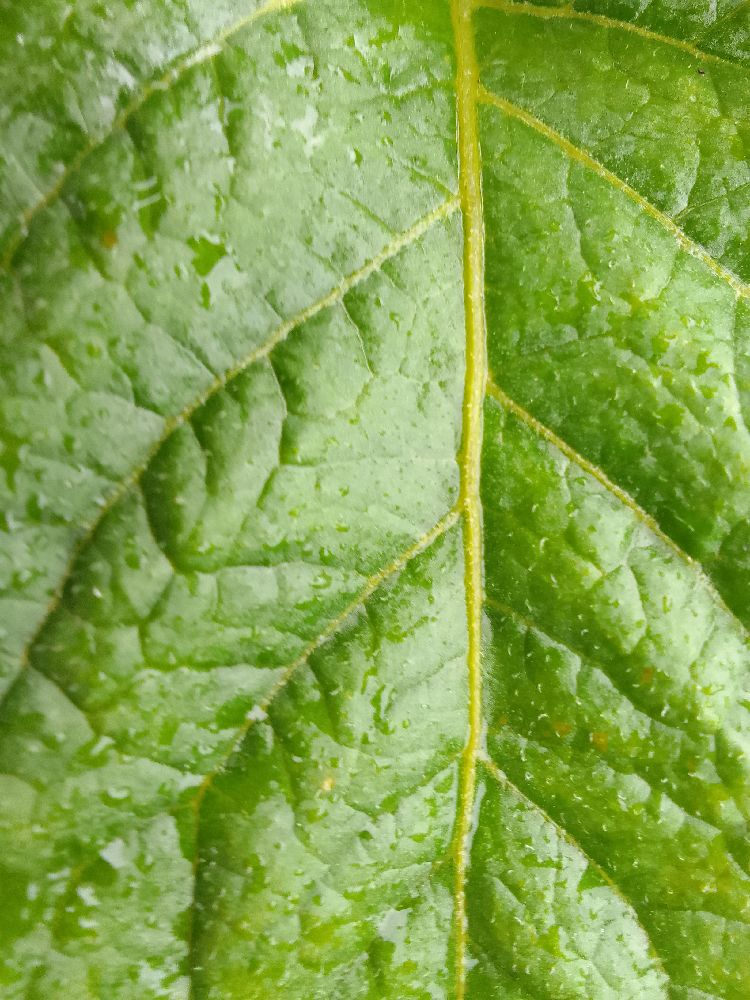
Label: Healthy